Sturzkampfgeschwader 3

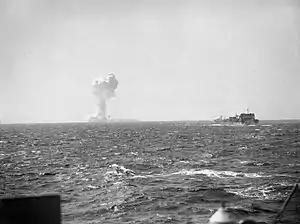
"Airdale" blowing up after a II./StG 3 attack.

I./StG 3 soon arrived from Rhodes just as the British began Operation Crusader. The Desert Air Force had parity in fighters and the Ju 87s began to suffer heavy losses. It was apparent that the "writing was on the wall for the Ju 87." On 20 November 1941 six from 12 Ju 87s from I./StG 1 were lost or damaged, while 18 more—most from II./StG 2—were damaged or destroyed on the ground. Three days later Stab./StG 3 aircraft became casualties in this way. On 30 November another 15 week destroyed or damaged and on 4 December another 13 followed. Along with British air superiority, which often prevented the Ju 87s from reaching their target, the open spaces allowed British and Commonwealth forces to disperse, robbing the dive bombers of a huddled mass of targets.